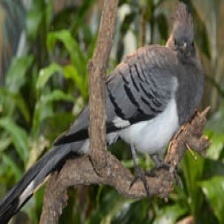
Species: GO AWAY BIRD
Scientific name: CORYTHAIXOIDES CONCOLOR